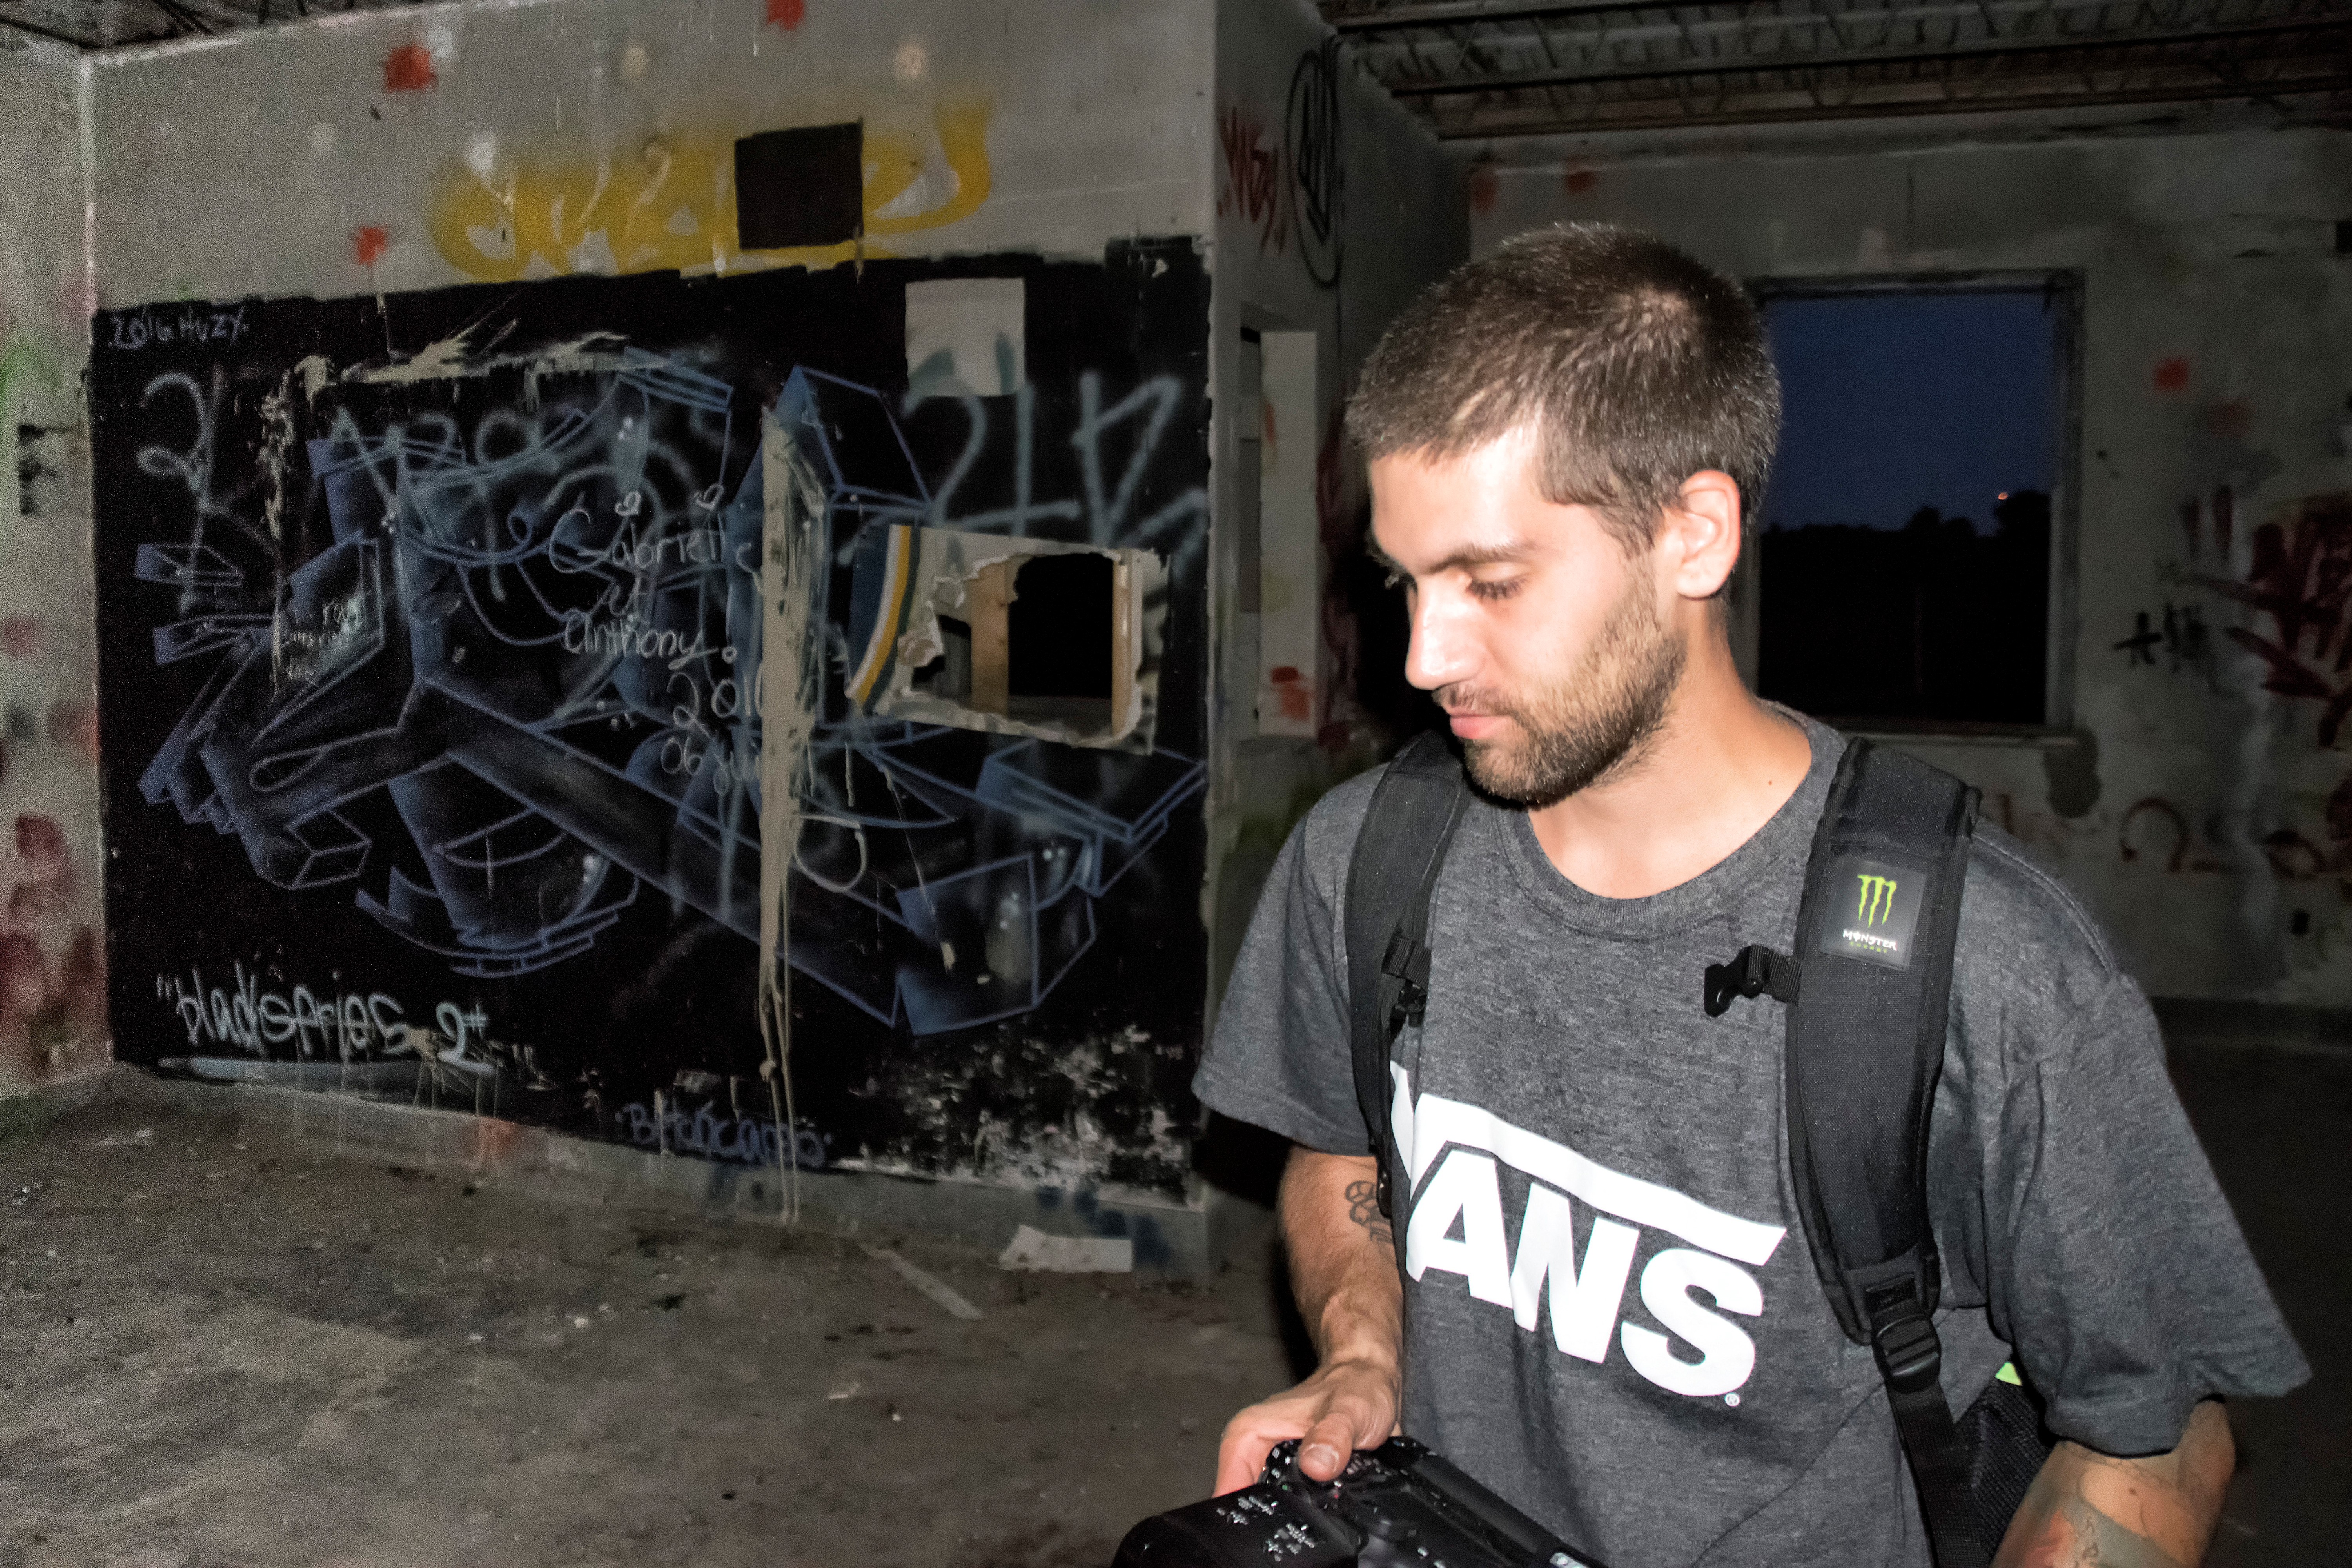
car, recreation, vehicle, art, de, canada, quebec, sainte, clotilde, horton, asile, asylum, mechanic